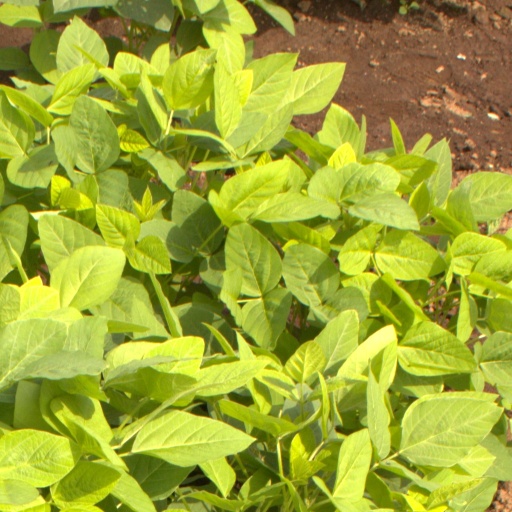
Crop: soybean